Geoffrey Hornby

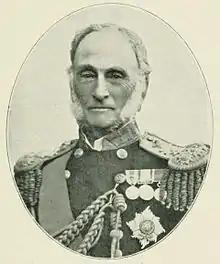
Sir Geoffrey Hornby in 1895

Admiral of the Fleet Sir Geoffrey Thomas Phipps Hornby GCB (10 February 1825 – 3 March 1895) was a Royal Navy officer. As a junior officer, he saw action at the capture of Acre in November 1840 during the Egyptian–Ottoman War. As a captain, he was assigned to Vancouver Island with a naval brigade where he found a unit of United States troops ready to take over the San Juan Islands in a dispute that became known as the Pig War. Hornby used his powers of diplomacy to facilitate a peaceful handover of the islands to the United States.